Support for Russia in the Russian invasion of Ukraine

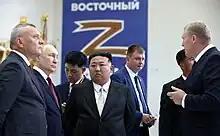
North Korean leader Kim Jong Un with Putin during Kim's visit to Russia, 13 September 2023

Russia is buying dual-use technology such as body armor, thermal imaging sensors, and commercial drones from China. In June 2022, General Secretary of the Chinese Communist Party Xi Jinping has assured Vladimir Putin of China's support on Russian "sovereignty and security". In February 2023, "The Wall Street Journal" reported that according to Russian customs data, Chinese companies have shipped dual-use items such as navigation equipment, jamming technology, and fighter jet parts to Russian state-owned companies. The same month, "Der Spiegel" reported that Xi'an Bingo Intelligent Aviation Technology was in talks to sell "kamikaze drones" to Russia. "The New York Times" subsequently reported that Poly Technologies sent sufficient quantities of gunpower to the Barnaul Cartridge Plant to make 80 million rounds of ammunition. China is a key supplier of nitrocellulose, a key ingredient for modern gunpowder, to Russia.